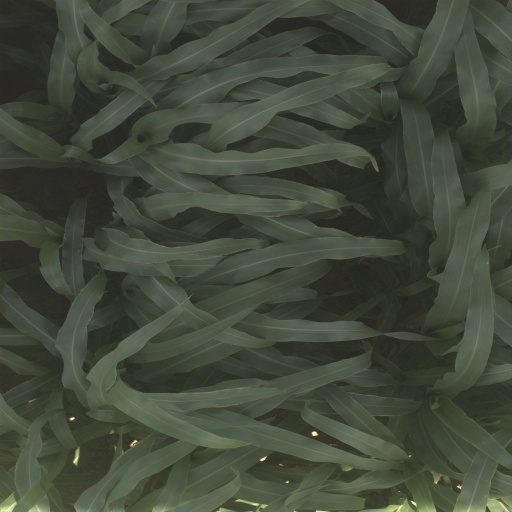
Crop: sorghum